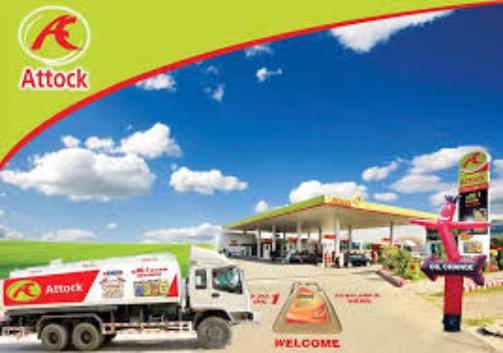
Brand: Attock Petroleum
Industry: Others